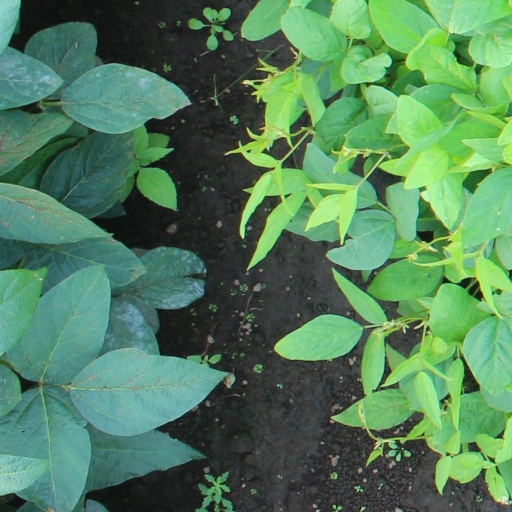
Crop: soybean